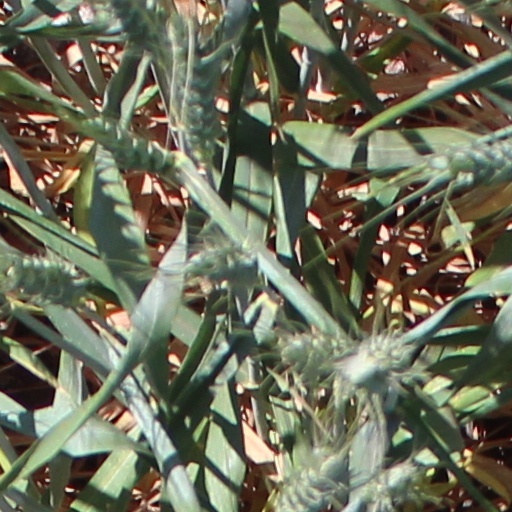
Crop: wheat